Scottish people

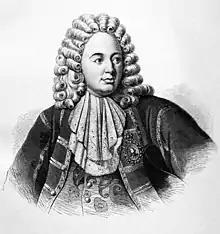
Patrick Gordon was a Russian General originally from Scotland and a friend of Peter the Great.

Significant numbers of Scottish people also settled in New Zealand. Approximately 20 per cent of the original European settler population of New Zealand came from Scotland, and Scottish influence is still visible around the country. The South Island city of Dunedin, in particular, is known for its Scottish heritage and was named as a tribute to Edinburgh by the city's Scottish founders.